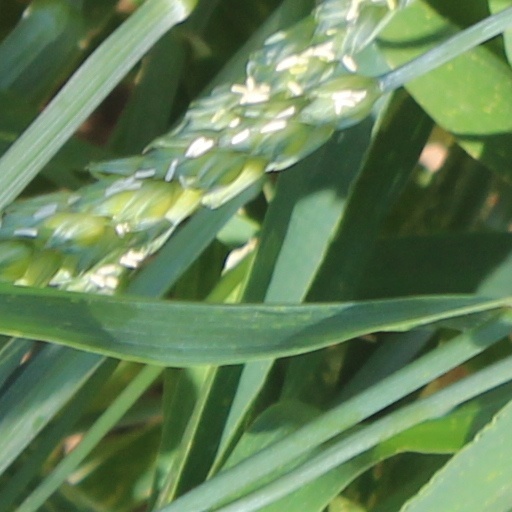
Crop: wheat